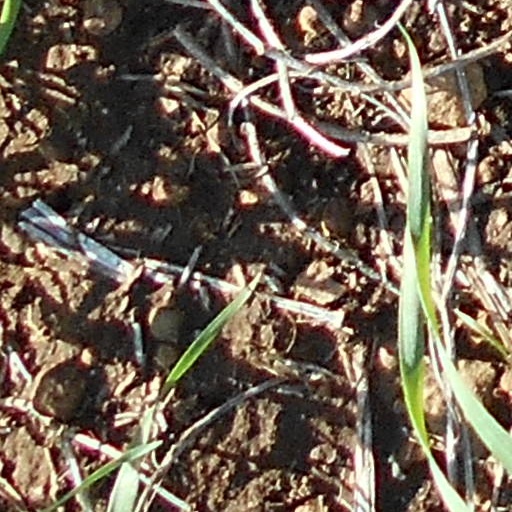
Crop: wheat